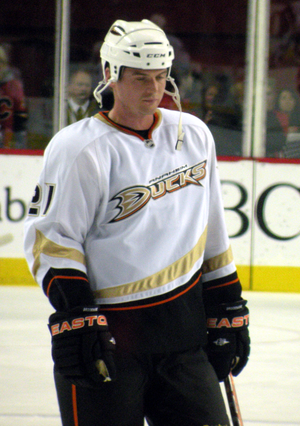
Sheldon Brookbank est un joueur professionnel canadien de hockey sur glace évoluant au poste de défenseur.